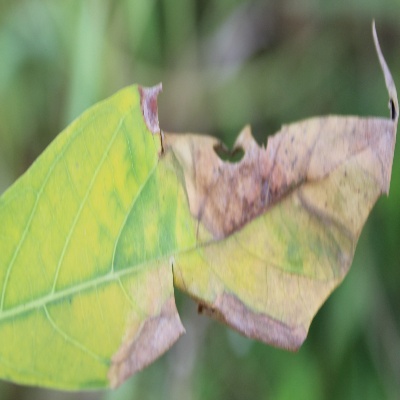
Crop: Cassava
Condition: bacterial blight